Nicholas Georgescu-Roegen

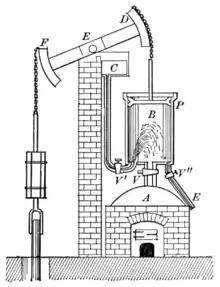
Prometheus II: The steam engine of the Industrial Revolution.

Georgescu-Roegen argues that the first viable technology in human history was fire. By controlling fire, it was possible for man to burn a forest, or all forests. It was also possible to cook food and to obtain warmth and protection. Inspired by the ancient Greek myth of Prometheus, the Titan who stole fire from the gods and gave it to man, Georgescu-Roegen terms fire 'the first Promethean recipe'. According to Georgescu-Roegen, a later important Promethean recipe (technology) of the same (first) kind was animal husbandry, feeding on grass and other biomass (like fire does).